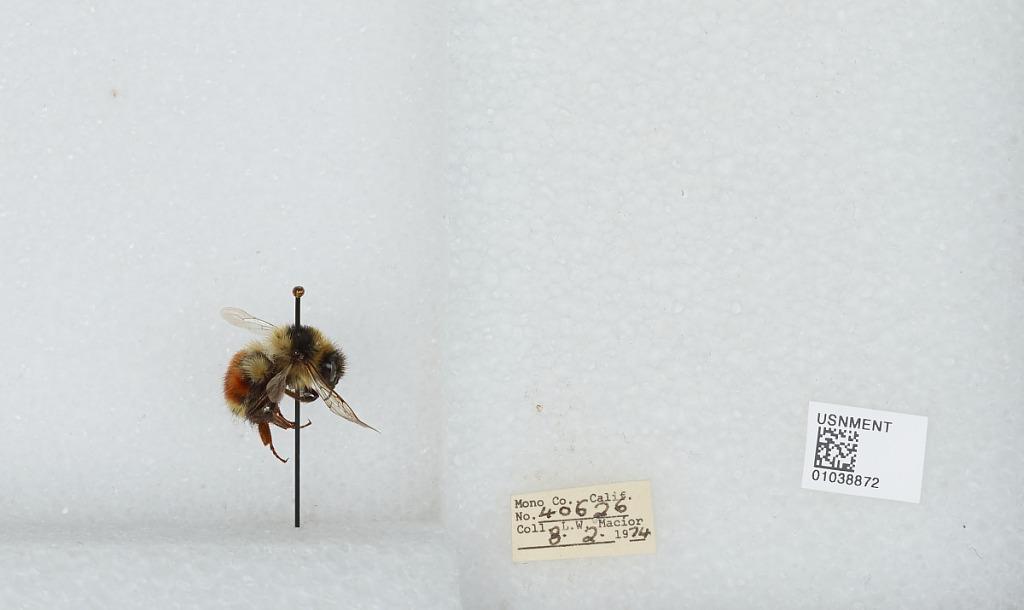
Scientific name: Bombus (Cullumanobombus) rufocinctus Cresson
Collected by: L. Macior
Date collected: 1974-8-2
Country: United States
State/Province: California
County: Mono
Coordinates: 37.92, -118.87